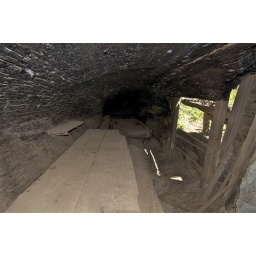
Note the shelves and bed in th BG and the table in the FG inside this true &amp;quot;log house&amp;quot;. So interesting.